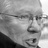
Emotion: happy